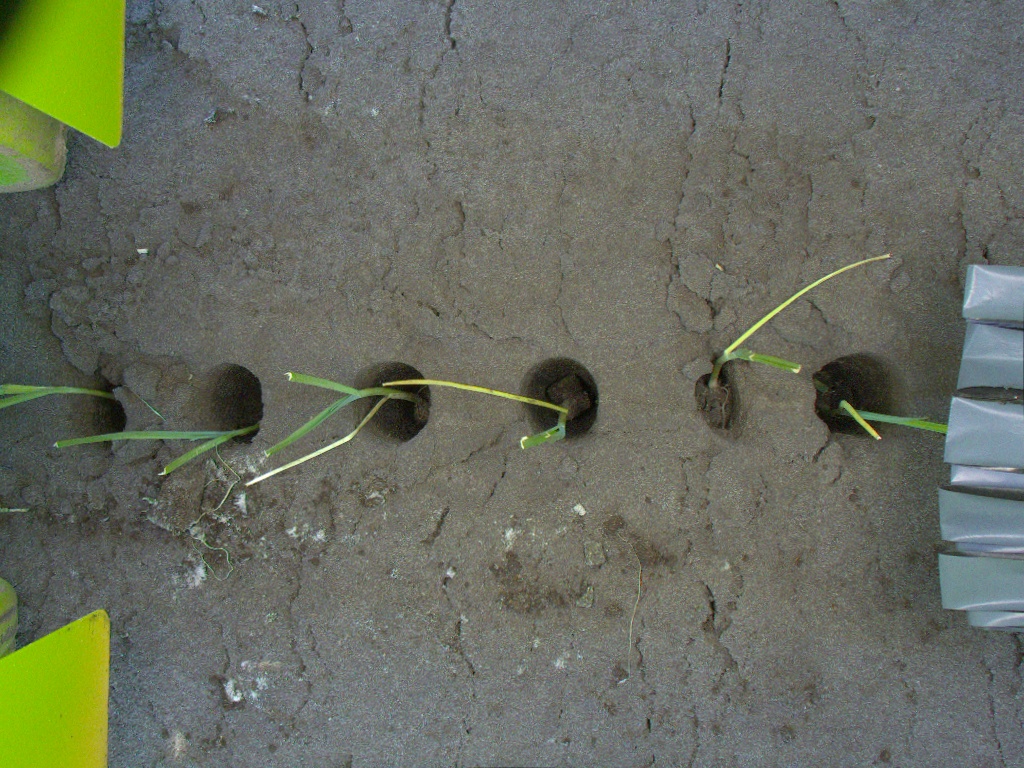
Crop: leek
Objects: stem_leek, stem_leek, stem_leek, stem_leek, stem_leek, stem_leek, leek, leek, leek, leek, leek, leek